Letter Never Sent (film)

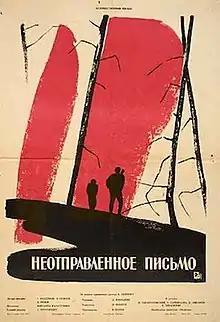
Theatrical poster

Letter Never Sent (translit. "Neotpravlennoye pismo", sometimes translated as The Unsent Letter or The Unmailed Letter) is a 1960 Soviet adventure drama film directed by Mikhail Kalatozov and starring Tatiana Samoilova. It was entered into the 1960 Cannes Film Festival, but was withdrawn just before the screening on 17 May; according to the Soviet representatives, the film was "unfinished" (as a matter of fact, Kalatozov wanted to re-shoot some sequences before the premiere in the USSR).